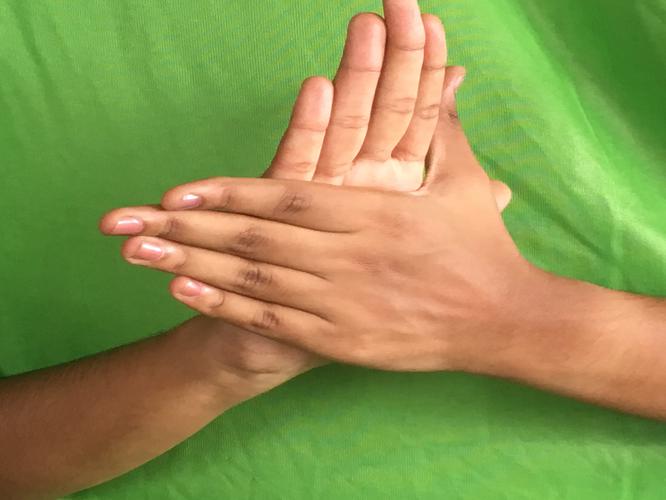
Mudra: Chakra
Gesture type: double_hand